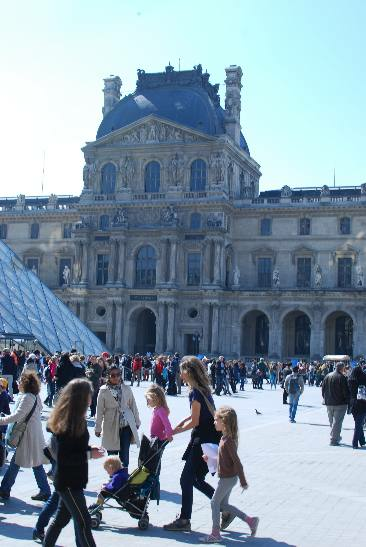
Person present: Yes